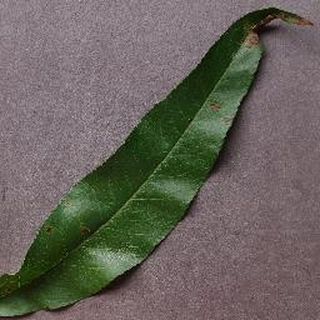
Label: peach_bacterial_spot